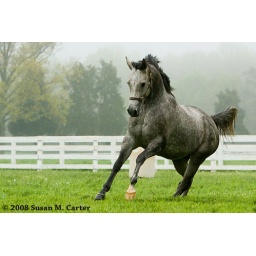
Gray Thoroughbred mare running in a field in the fog. location: Virginia. photographer: Susan M. Carter. IMG_4142